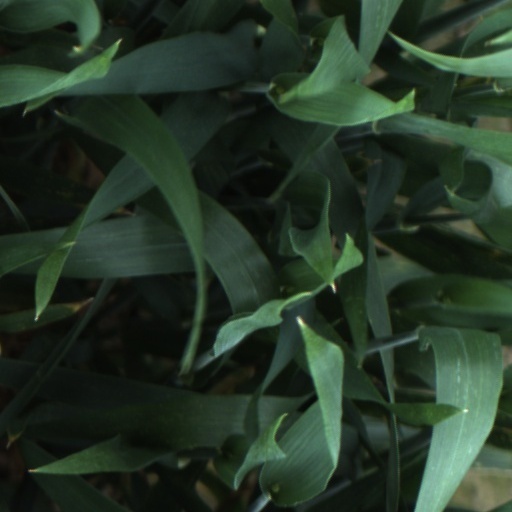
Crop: wheat